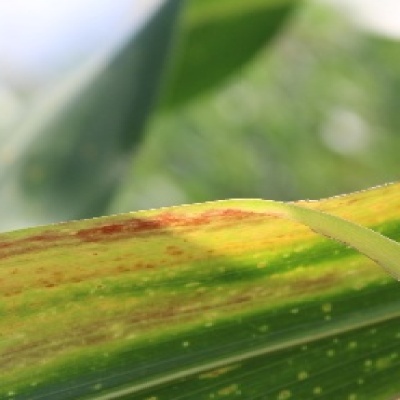
Label: Corn_(Maize)___Leaf_Spot